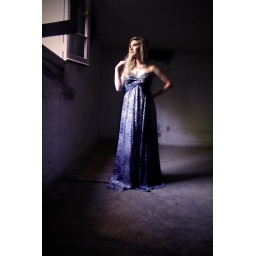
the BLUE dress in the blue basement